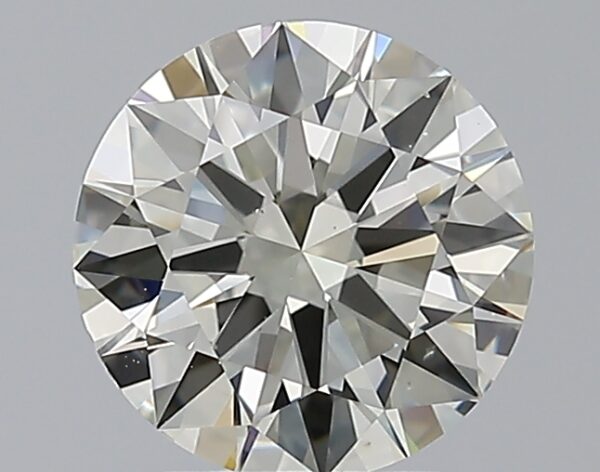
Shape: round
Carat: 2.01
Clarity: VS2
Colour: L
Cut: EX
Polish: EX
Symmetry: EX
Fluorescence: N
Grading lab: GIA
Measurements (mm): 8.14 x 8.18 x 4.9